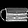
Label: Bag